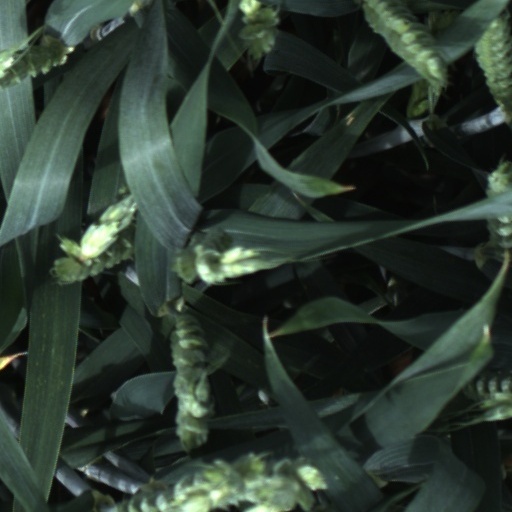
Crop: wheat